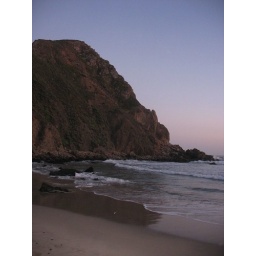
Pacific coast road trip, 2008. April 11, 2008. Pfeiffer Beach off of CA 1, near Big Sur, CA.